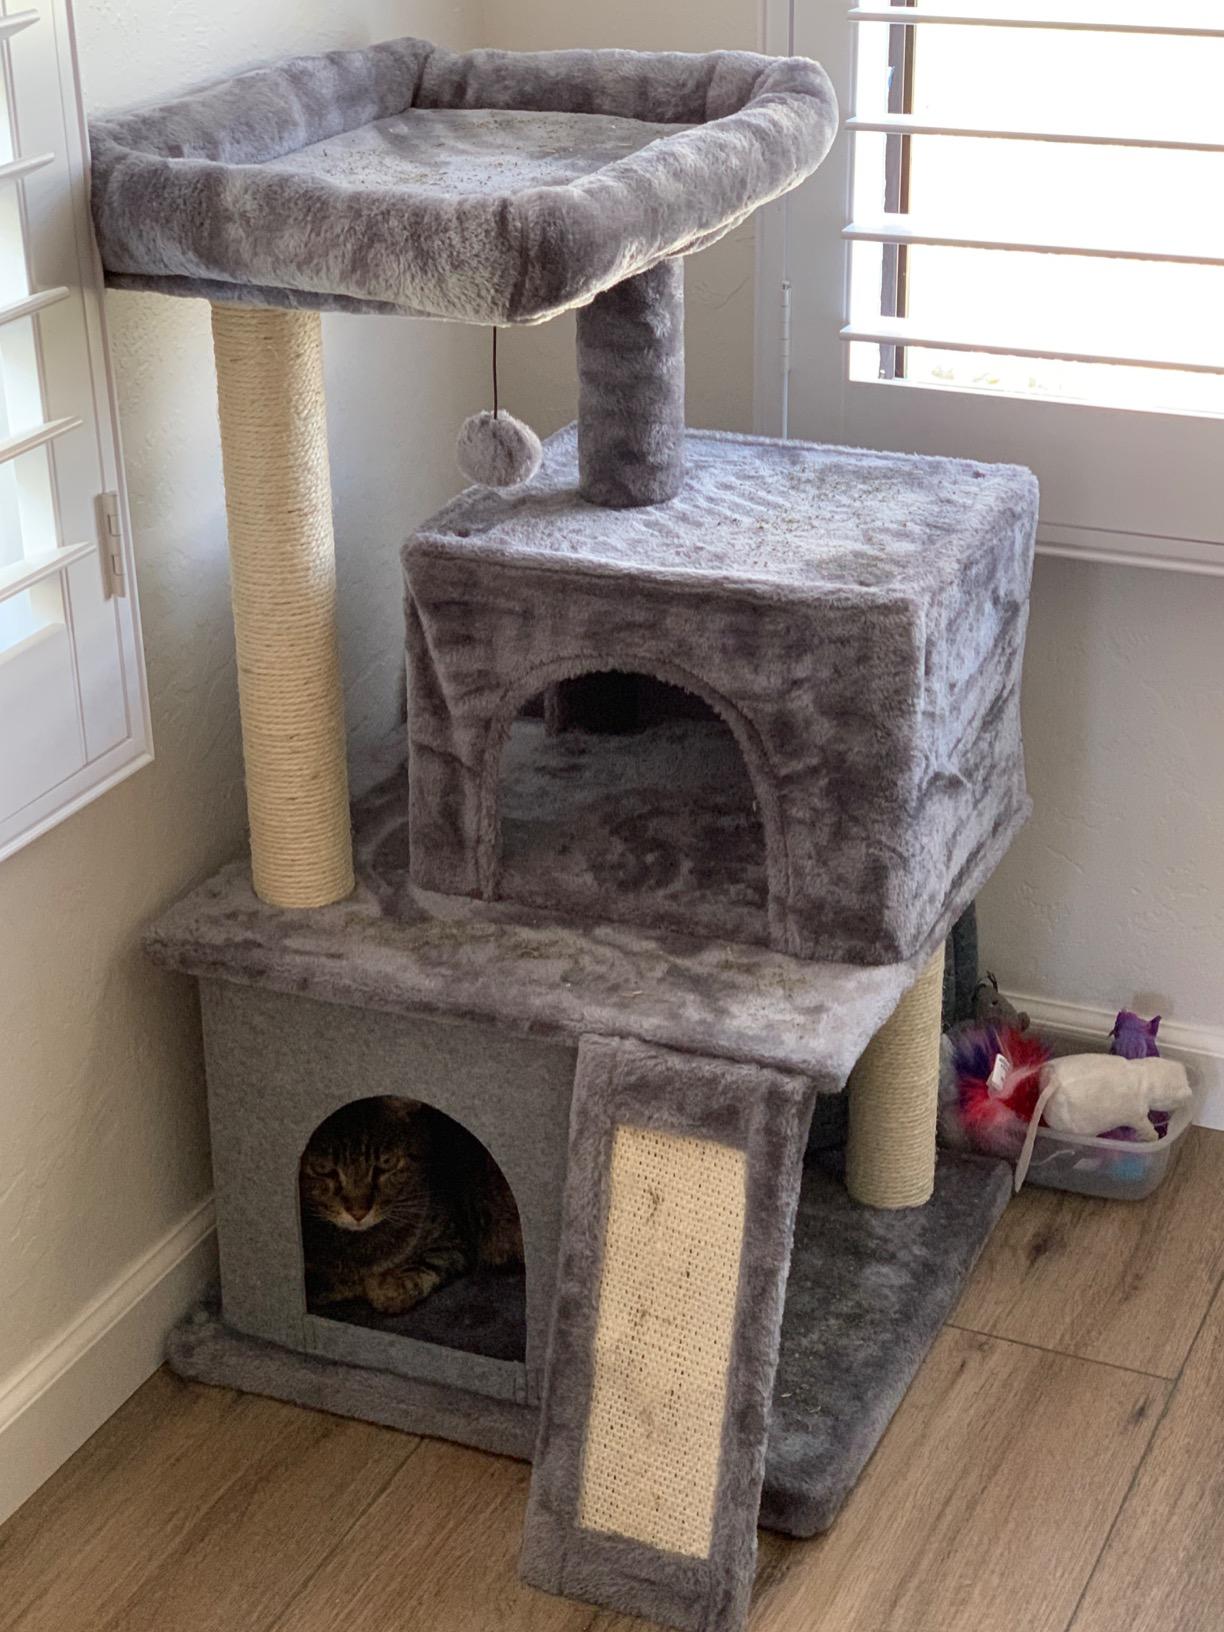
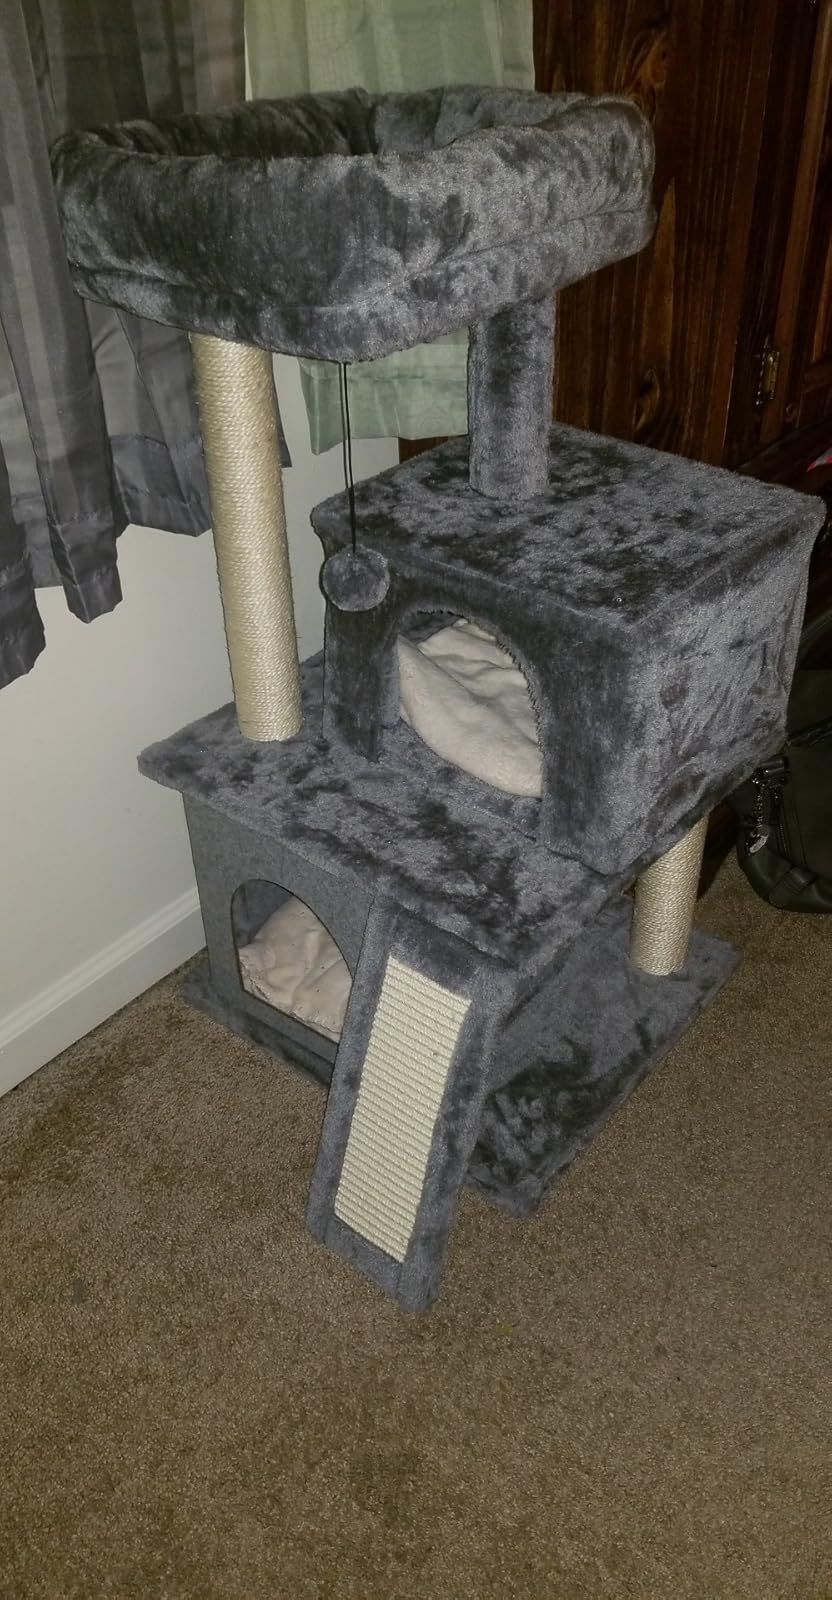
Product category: items_cat tree
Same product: yes